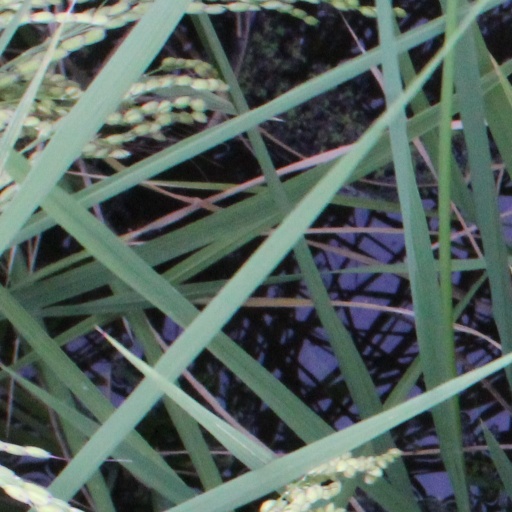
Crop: rice